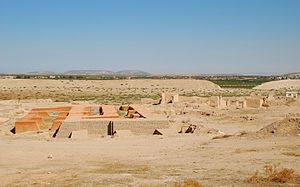
Qatna
Et lille palads nord i Qatna, i baggrunden dele af den ydre forsvarsmur.
Qatna er en oldtidsby og et arkæologisk område i Wadi il-Aswad, et sideløb til Orontes, 18 km nordøst for Homs i Syrien. Området består af en byhøj, en tell, på 1 km², hvilket gør den til en af de største byer fra bronzealderen i det vestlige Syrien. Højden er lokaliseret ved enden af et kalksteinplateau i den syriske ørken mod det frugtbare Homs-slette. Højden er navngivet efter den tilstøtende moderne by al-Mishirfeh.